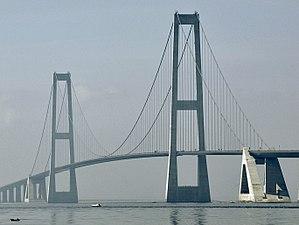
Pont est du Grand Belt, Danemark
La liaison du Grand Belt est un ensemble d'ouvrages d'art de 18 kilomètres traversant le détroit du Grand Belt et reliant par voie routière et ferroviaire les deux plus grandes îles du Danemark que sont Seeland et Fionie.
Un pont suspendu est un ouvrage métallique dont le tablier est attaché par l'intermédiaire de tiges de suspension verticales à un certain nombre de câbles flexibles ou de chaînes dont les extrémités sont reliées aux culées sur les berges.
Cette liste des ponts suspendus ayant les plus longues travées recense les ponts suspendus présentant des portées supérieures à 600 m, classées par ordre décroissant de longueur. Cet indicateur de classement est le plus couramment utilisé pour hiérarchiser les ponts suspendus. Si un pont a une longueur de travée supérieure à un autre, ce n'est pas pour autant que sa longueur de rive à rive ou d'ancrage à ancrage est supérieure à celle de celui-ci. Néanmoins la longueur de la travée principale est souvent en corrélation avec la hauteur des pylônes et la complexité pour la conception et le calcul de l'ouvrage.